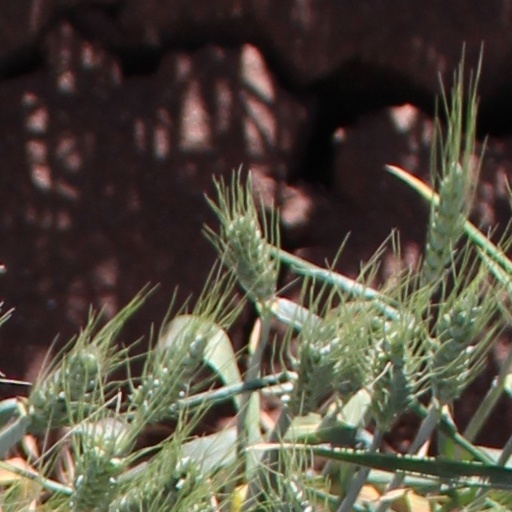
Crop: wheat